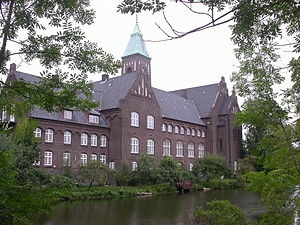
Svenska Gustafskyrkan
Gustafskyrkan
Svenska Gustafskyrkan, beliggende Folke Bernadottes Allé 4 i København, er den svenske menigheds kirke i Danmark. Den er opført på den tidligere Grønlands Bastion og ligger ved Kastellet nær Østerport Station på grænsen mellem Indre By og Indre Østerbro.